1985 Boston Marathon

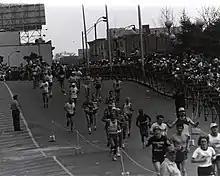
Competitors running in the marathon

The 1985 Boston Marathon was the 89th running of the annual marathon race in Boston, United States, which was held on April 15. The elite men's race was won by Great Britain's Geoff Smith in a time of 2:14:05 hours and the women's race was won by American Lisa Rainsberger in 2:34:06. In the wheelchair race, George Murray of the United States won the men's race in 1:45:34 and Candace Cable of United States won the women's race in 2:05:26.